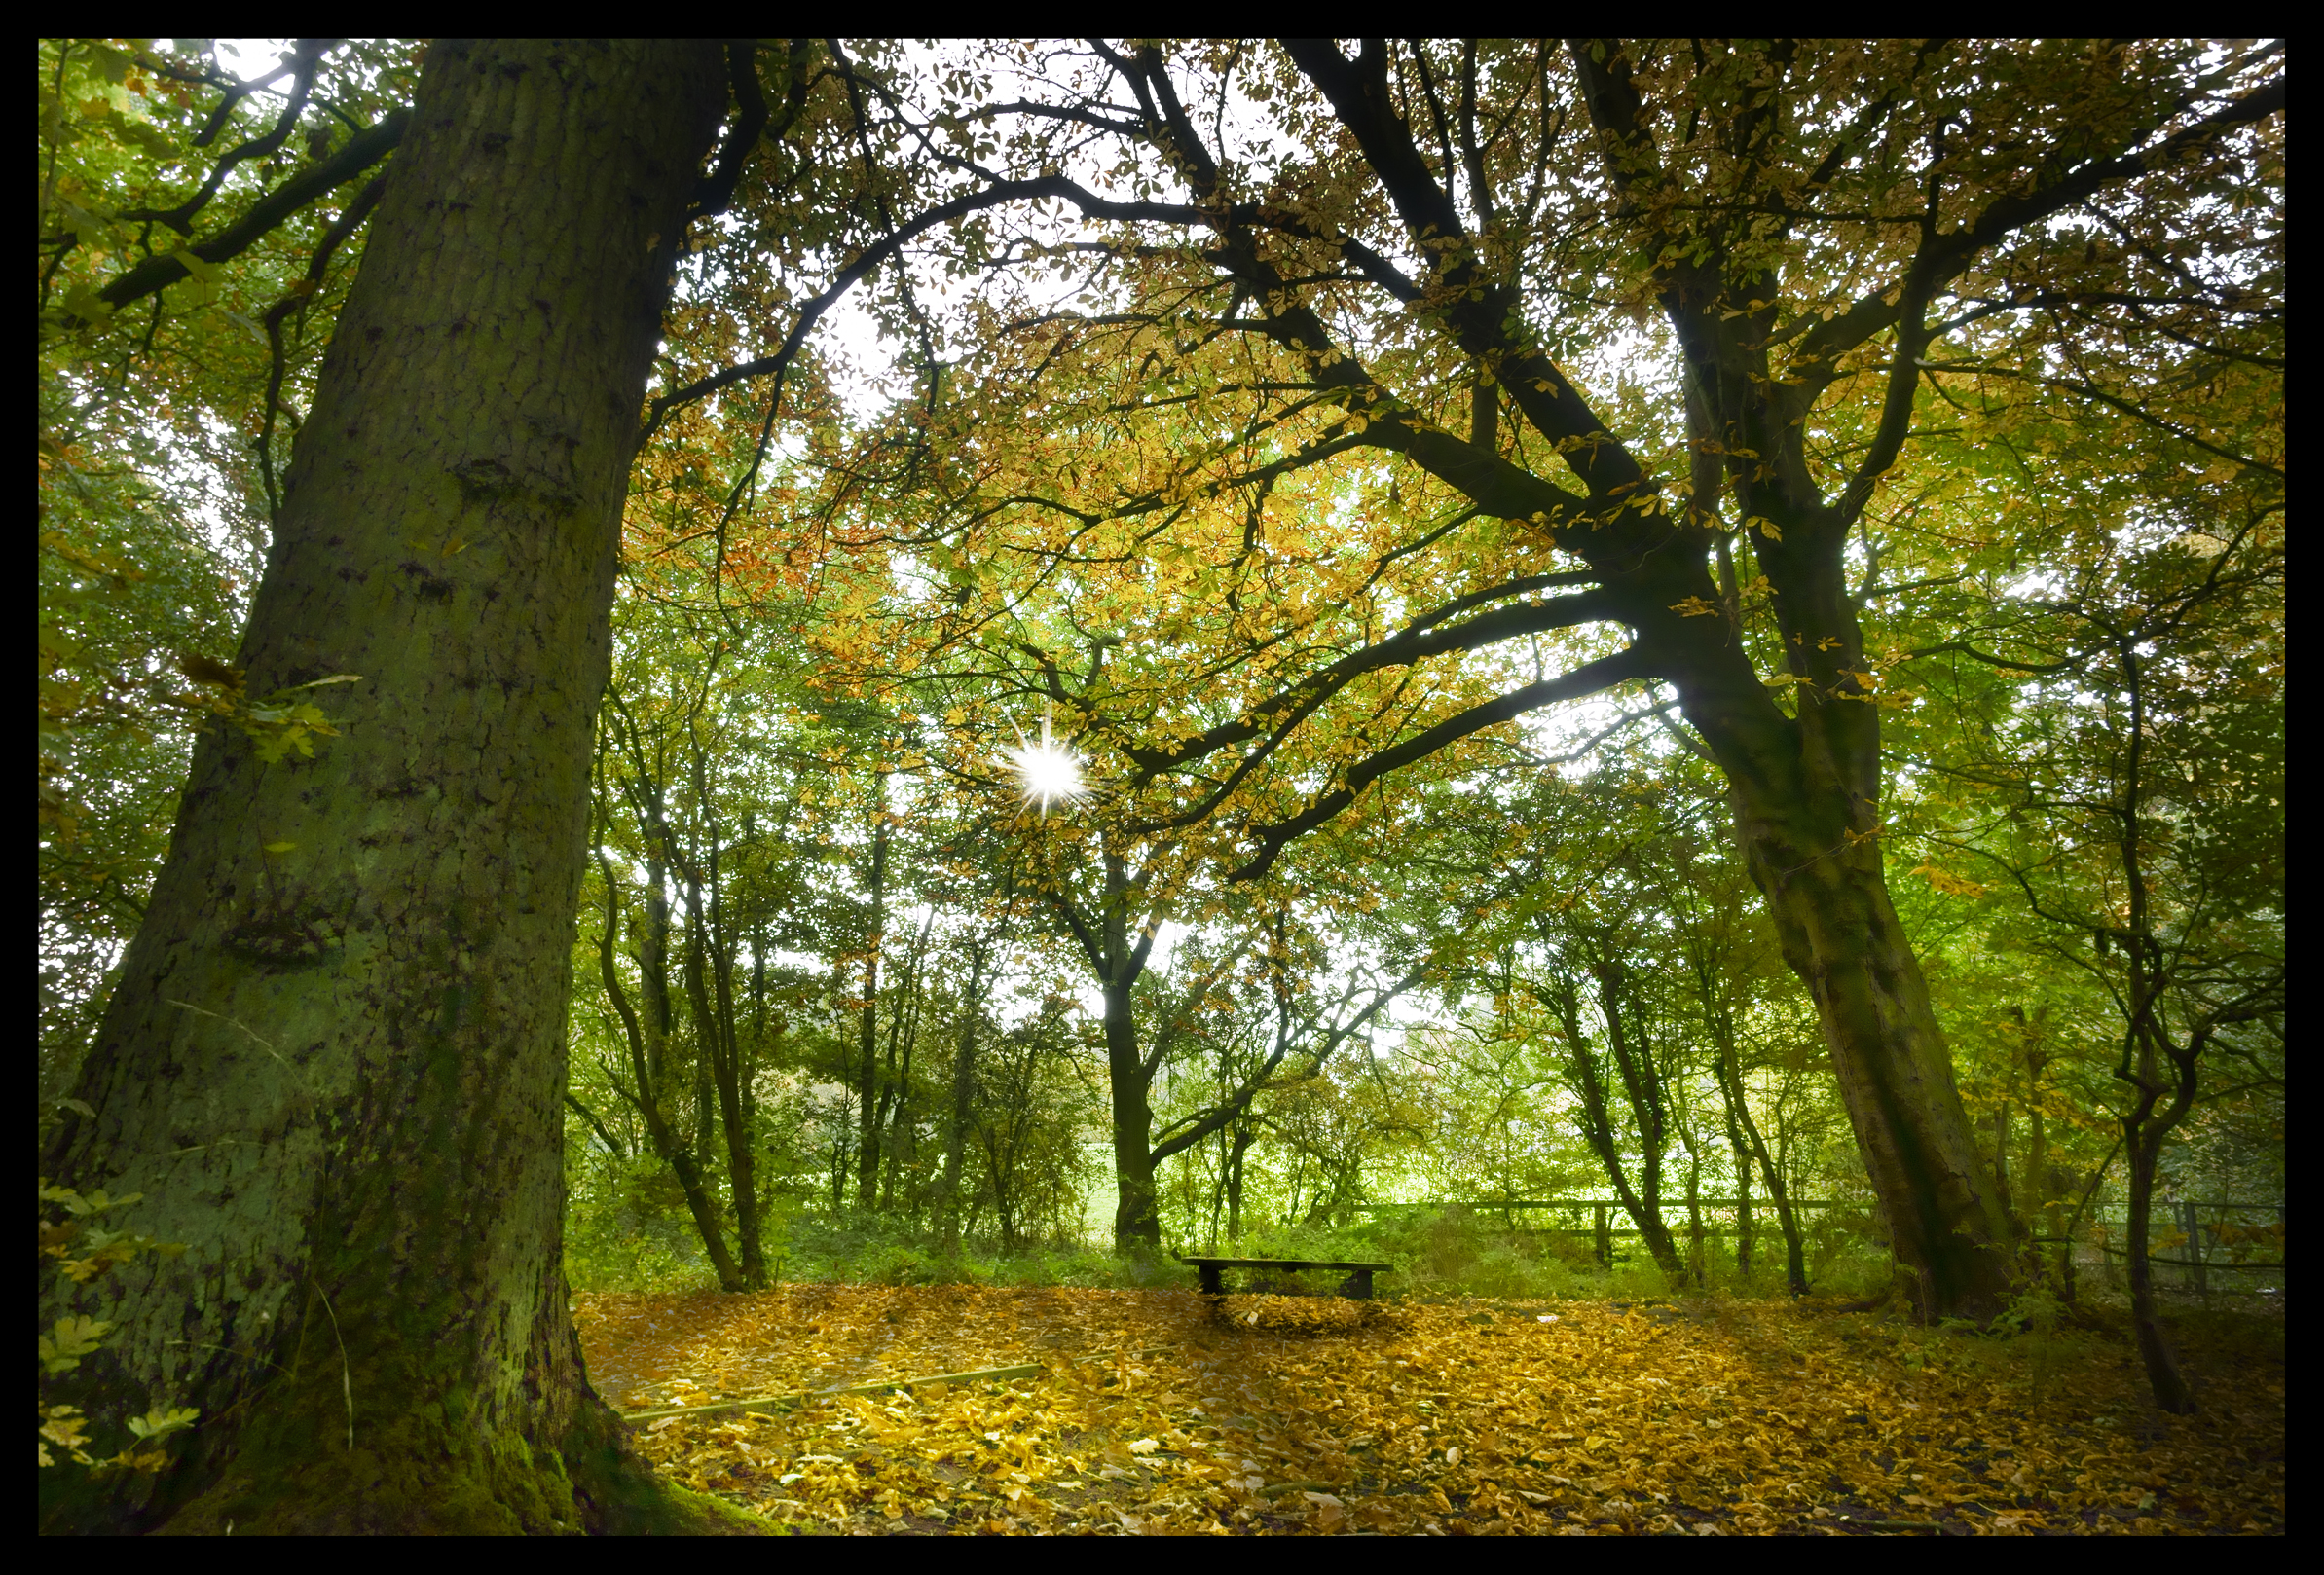
tree, nature, forest, branch, plant, sunshine, sun, bench, sunlight, morning, leaf, seat, trunk, autumn, park, peace, season, trees, leaves, woods, yorkshire, meditation, seasons, deciduous, sony, grove, wakefield, woodland, quiet, habitat, compact, ecosystem, starburst, content, stanleymarsh, restful, maidenhair tree, old growth forest, natural environment, woody plant, temperate broadleaf and mixed forest